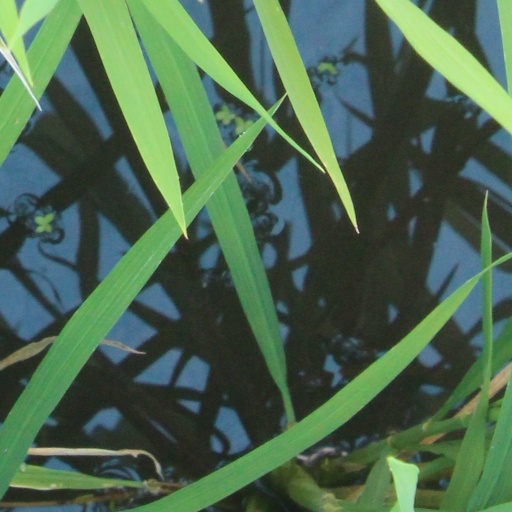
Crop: rice